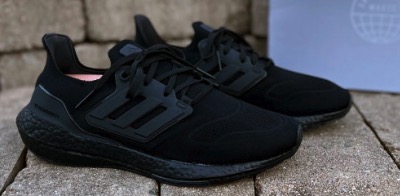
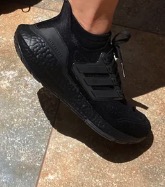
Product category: misc
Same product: yes